Emblem of the Moldavian Autonomous Soviet Socialist Republic

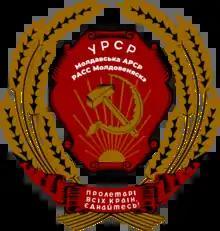
Coat of arms of MASSR(1938 - 1940)

On 12 July 1936 the draft of the new Constitution of the Soviet Union appeared in the newspapers. It was approved locally by the VIIth extraordinary Congress of the soviets of the Moldavian ASSR, whose work started on 18 November 1936 at Tiraspol. The Congress established a committee that would elaborate the future Moldavian Constitution. On 5 December 1936 the Constitution of the Soviet Union became effective. A month later, the VIIth extraordinary Congress of the soviets of the Moldavian ASSR resumed its work and on 6 January 1937 adopted the new Constitution of the Moldavian ASSR.